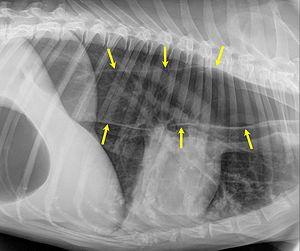
Radiographie d'un megaoesophage chez un Setter irlandais. Noter le déplacement ventral de la silhouette cardiaque, la marge dorsale de l'oesophage ainsi que le contrast augmenté de la marge dorsale de la trachée et des vaisseaux pulmonaires. Les signes d'une pneumonie aspiratoire sont présents vers le sternum, celle-dernière étant mortelle dans le cas présent.